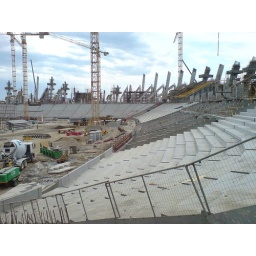
still building a stadium for the 2010 world cup in cape town